Top Glove

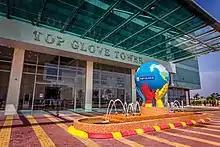
Entrance to Top Glove Tower

The company was founded in Malaysia in 1991 by Tan Sri Dr Lim Wee Chai, with one production line and staff comprising 100 people. Wee Chai's parents are rubber plantation owners and traders. Top Glove has since become the world's largest manufacturer of gloves, commanding 26% of the world market share.